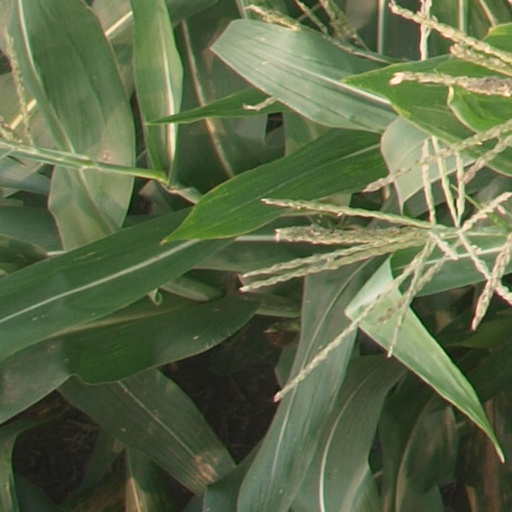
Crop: maize; corn